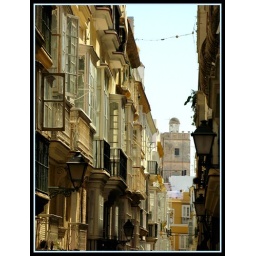
Narrow street with tower in Cadiz Andalusia Spain